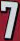
Number: 7